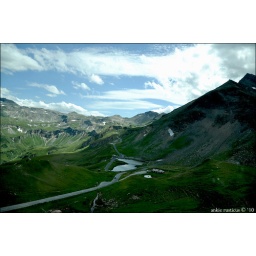
Grossglockner Also taken from behind the window in a driving bus